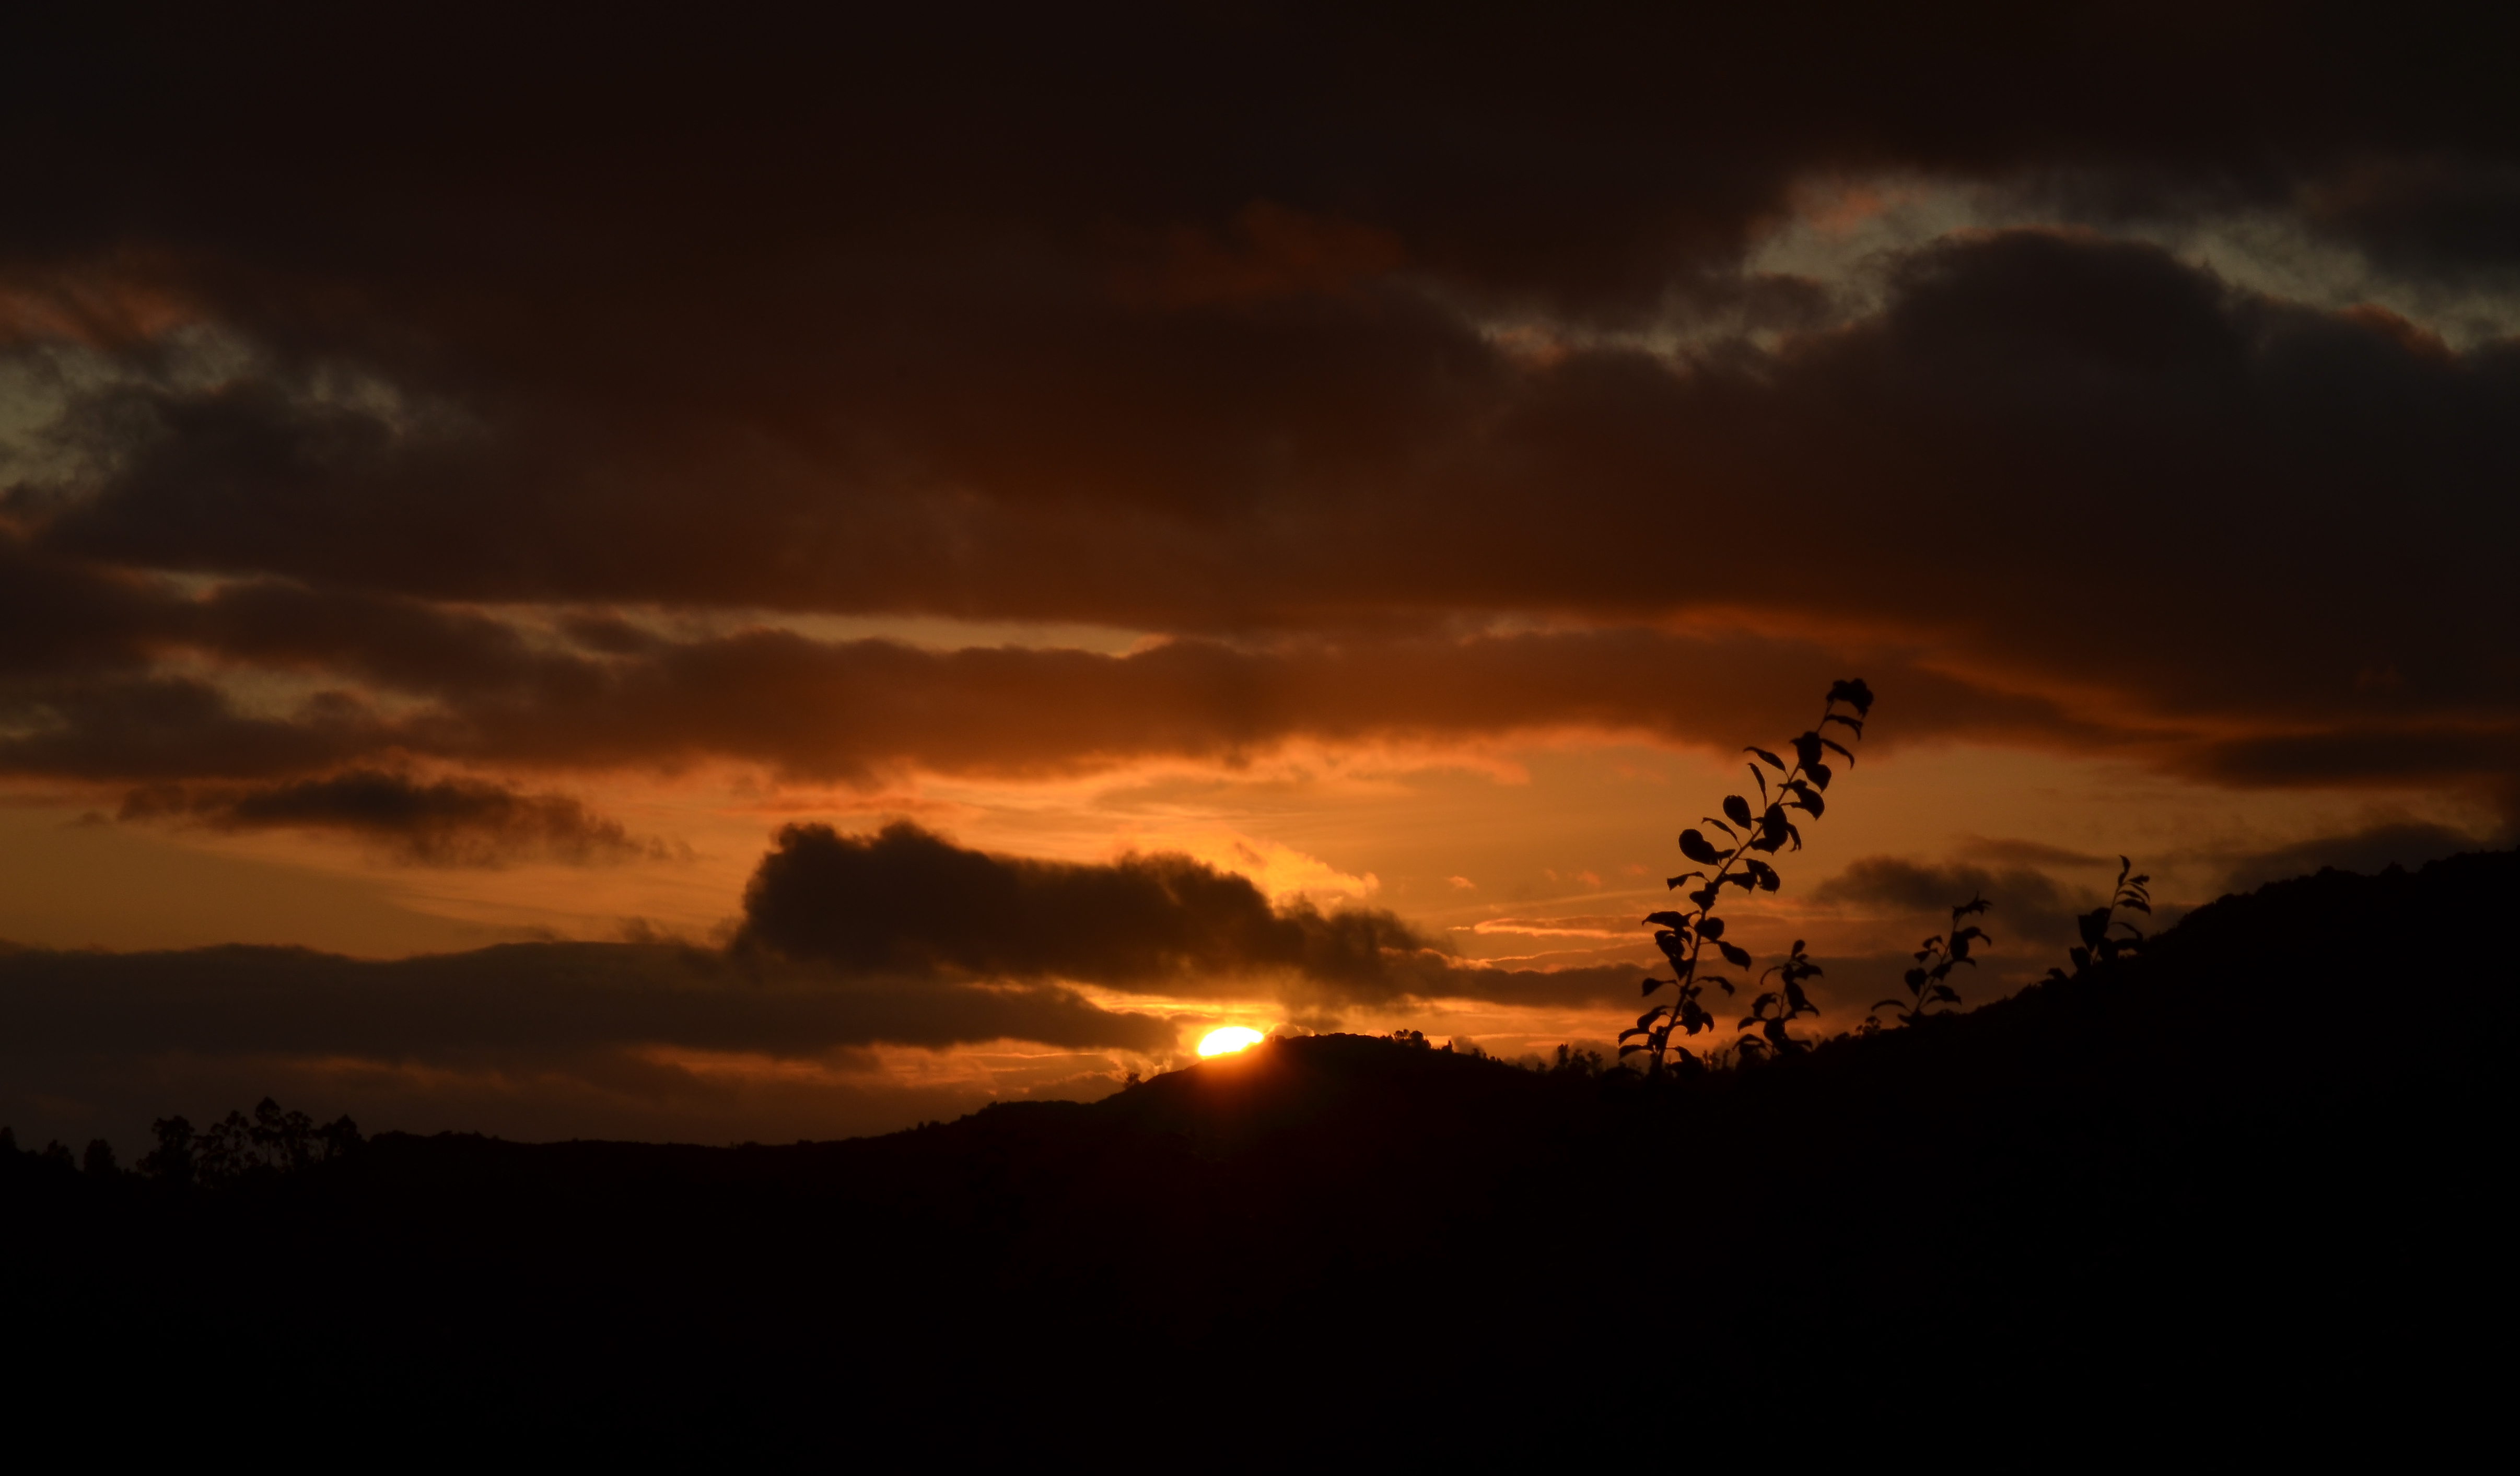
horizon, cloud, sky, sunrise, sunset, sunlight, morning, dawn, atmosphere, dusk, evening, darkness, espana, ggl1, gphoto, afterglow, valongocotobade, meteorological phenomenon, atmospheric phenomenon, red sky at morning